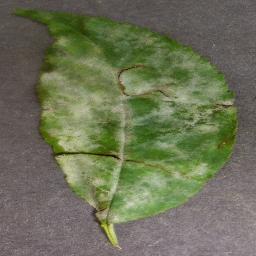
Label: Cherry___Powdery_mildew